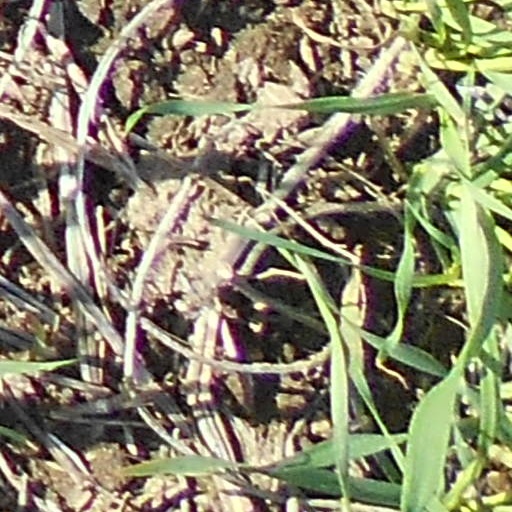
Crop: wheat